Brihthelm (bishop of Selsey)

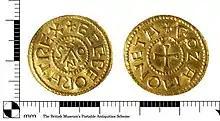
An early-medieval gold mancus of Ecgberht of Wessex (802–839)

When Brihthelm was appointed Bishop of Selsey (possibly suffragan bishop) in 956, because his lands at Selsey had been seized, it appears that he and his chapter may have moved to Chichester for a while as a charter from 956, is addressed to the "brethren of Chichester".